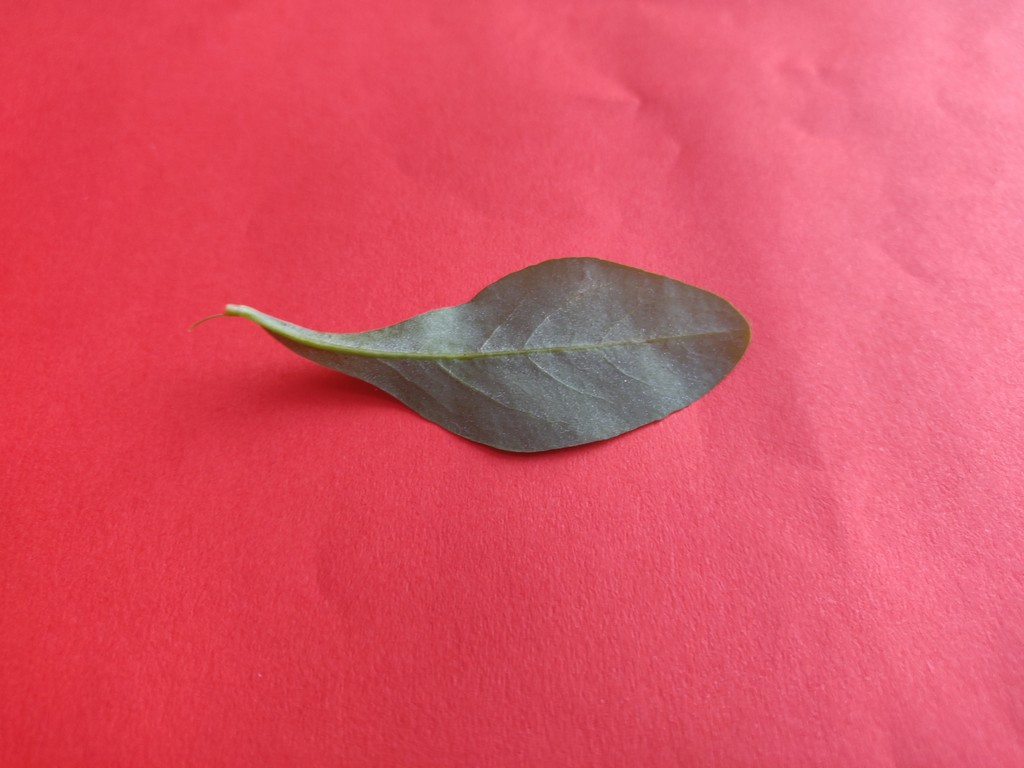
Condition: Healthy
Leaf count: single
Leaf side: back